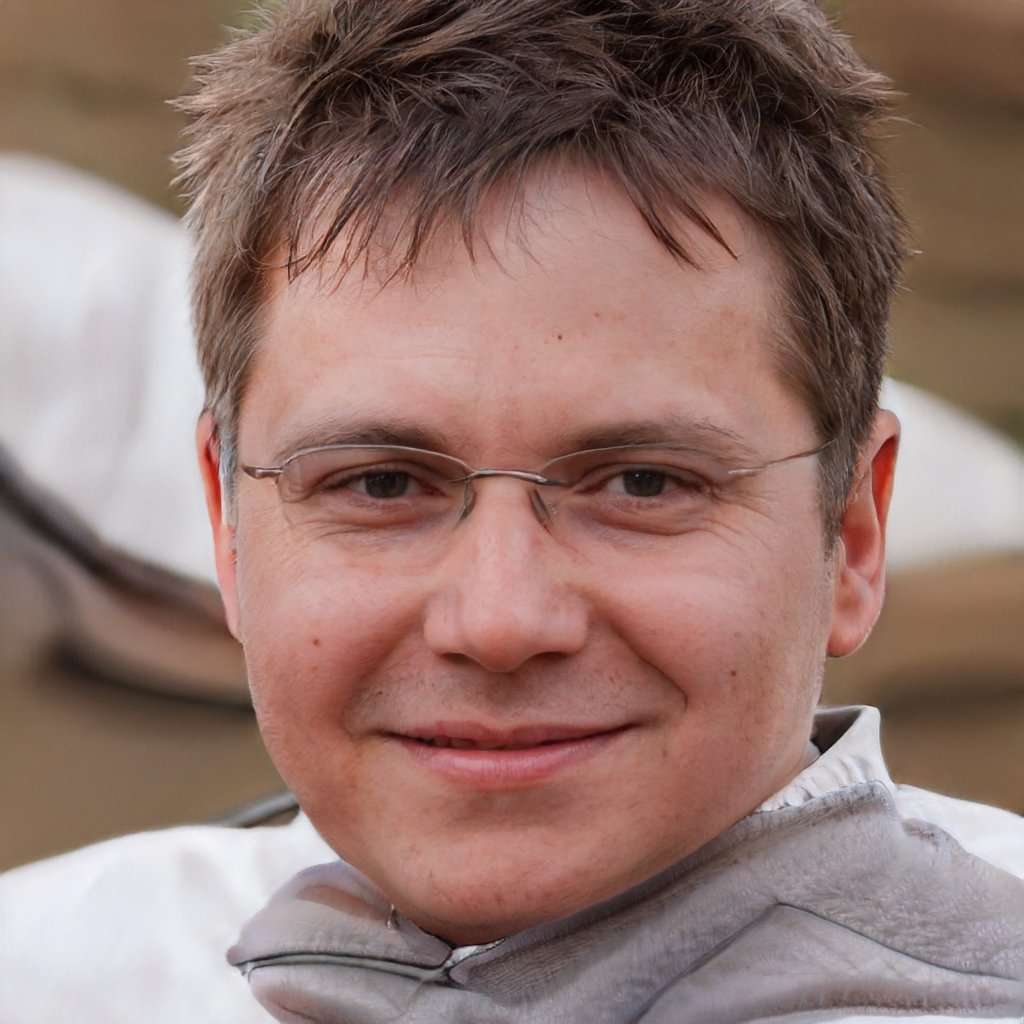
Label: No Watermark